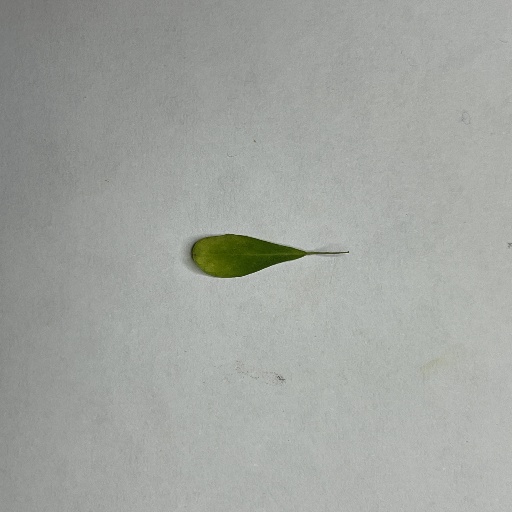
Species: Sojina
Leaf condition: Bacterial Spot